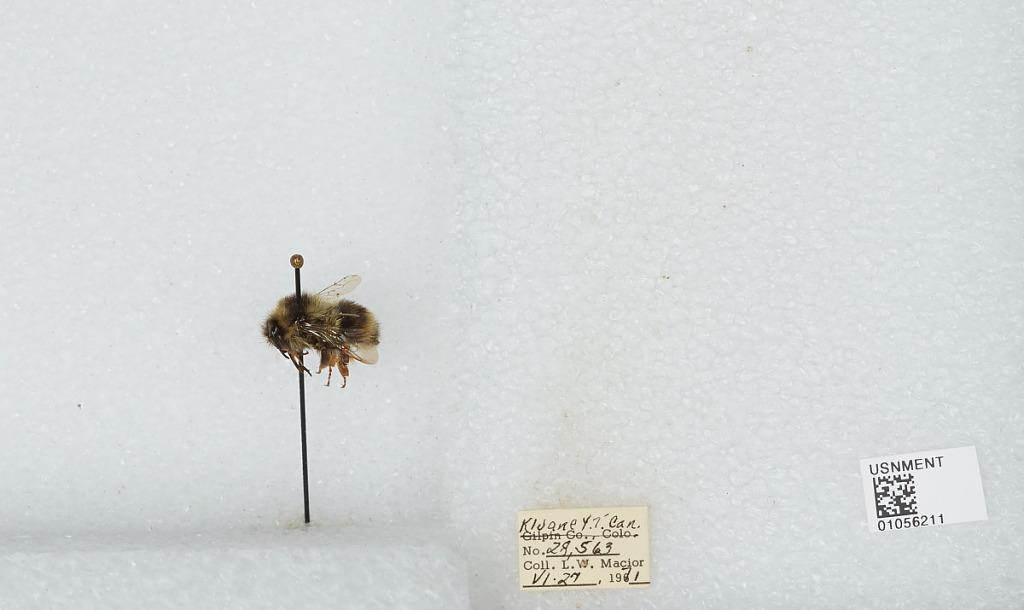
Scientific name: Bombus bifarius nearcticus
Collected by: L. Macior
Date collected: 1971-6-27
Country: Canada
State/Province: Yukon Territory
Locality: Kluane
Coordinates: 60.75, -139.5